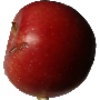
Label: braeburn_apple